Baseball PEI

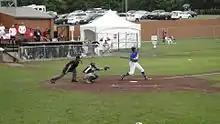
Kent Walter, PEIBUA Supervisor of Officials

All umpires used for Baseball PEI sanctioned-games are supplied by the Prince Edward Island Baseball Umpires' Association (the PEIBUA). The current Supervisor of Officials is Kent Walker. It is the PEIBUA's mandate to carry out all umpires' certification and recertification at the start of each season - usually in May - and to supply umpires for all Baseball PEI exhibition, tournament, regular season, Elimination and provincial championship games (as well as any Baseball Atlantic Championship games being held on Prince Edward Island).